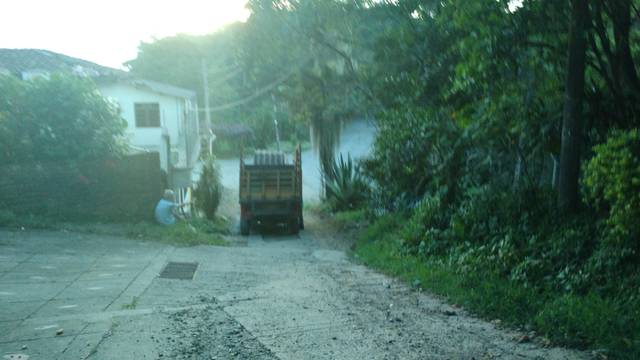
Region: Colombia
Coordinates: 4.789, -75.687